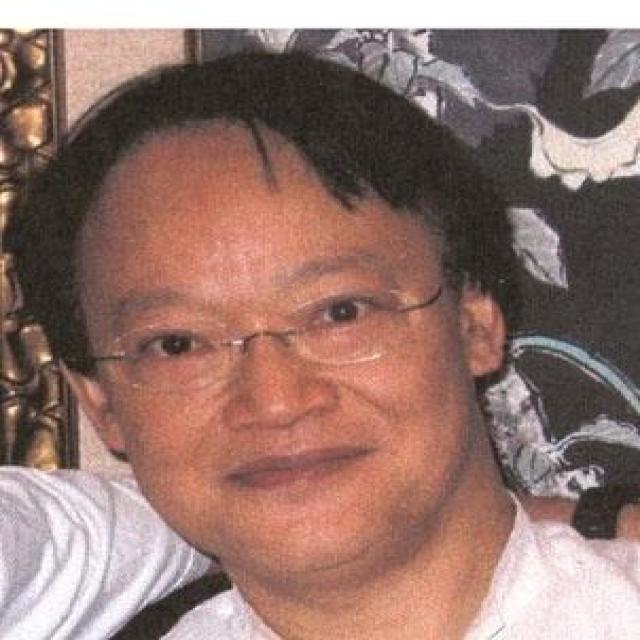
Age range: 45-64